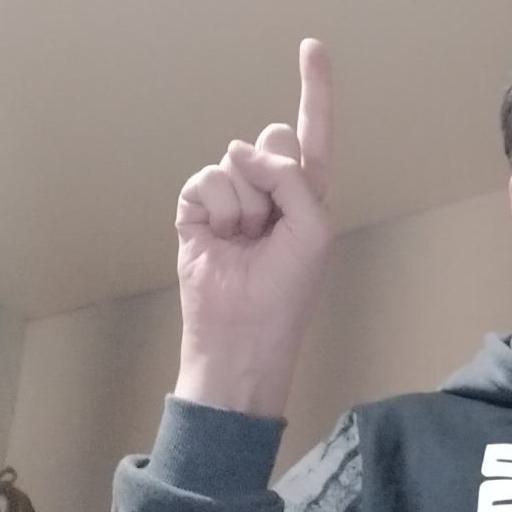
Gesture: one